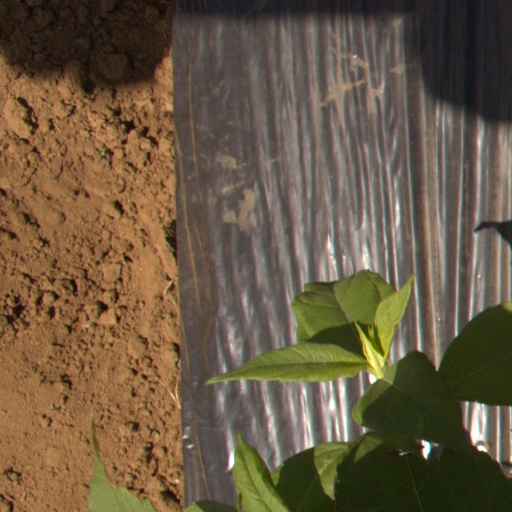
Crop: Jerusalem artichoke